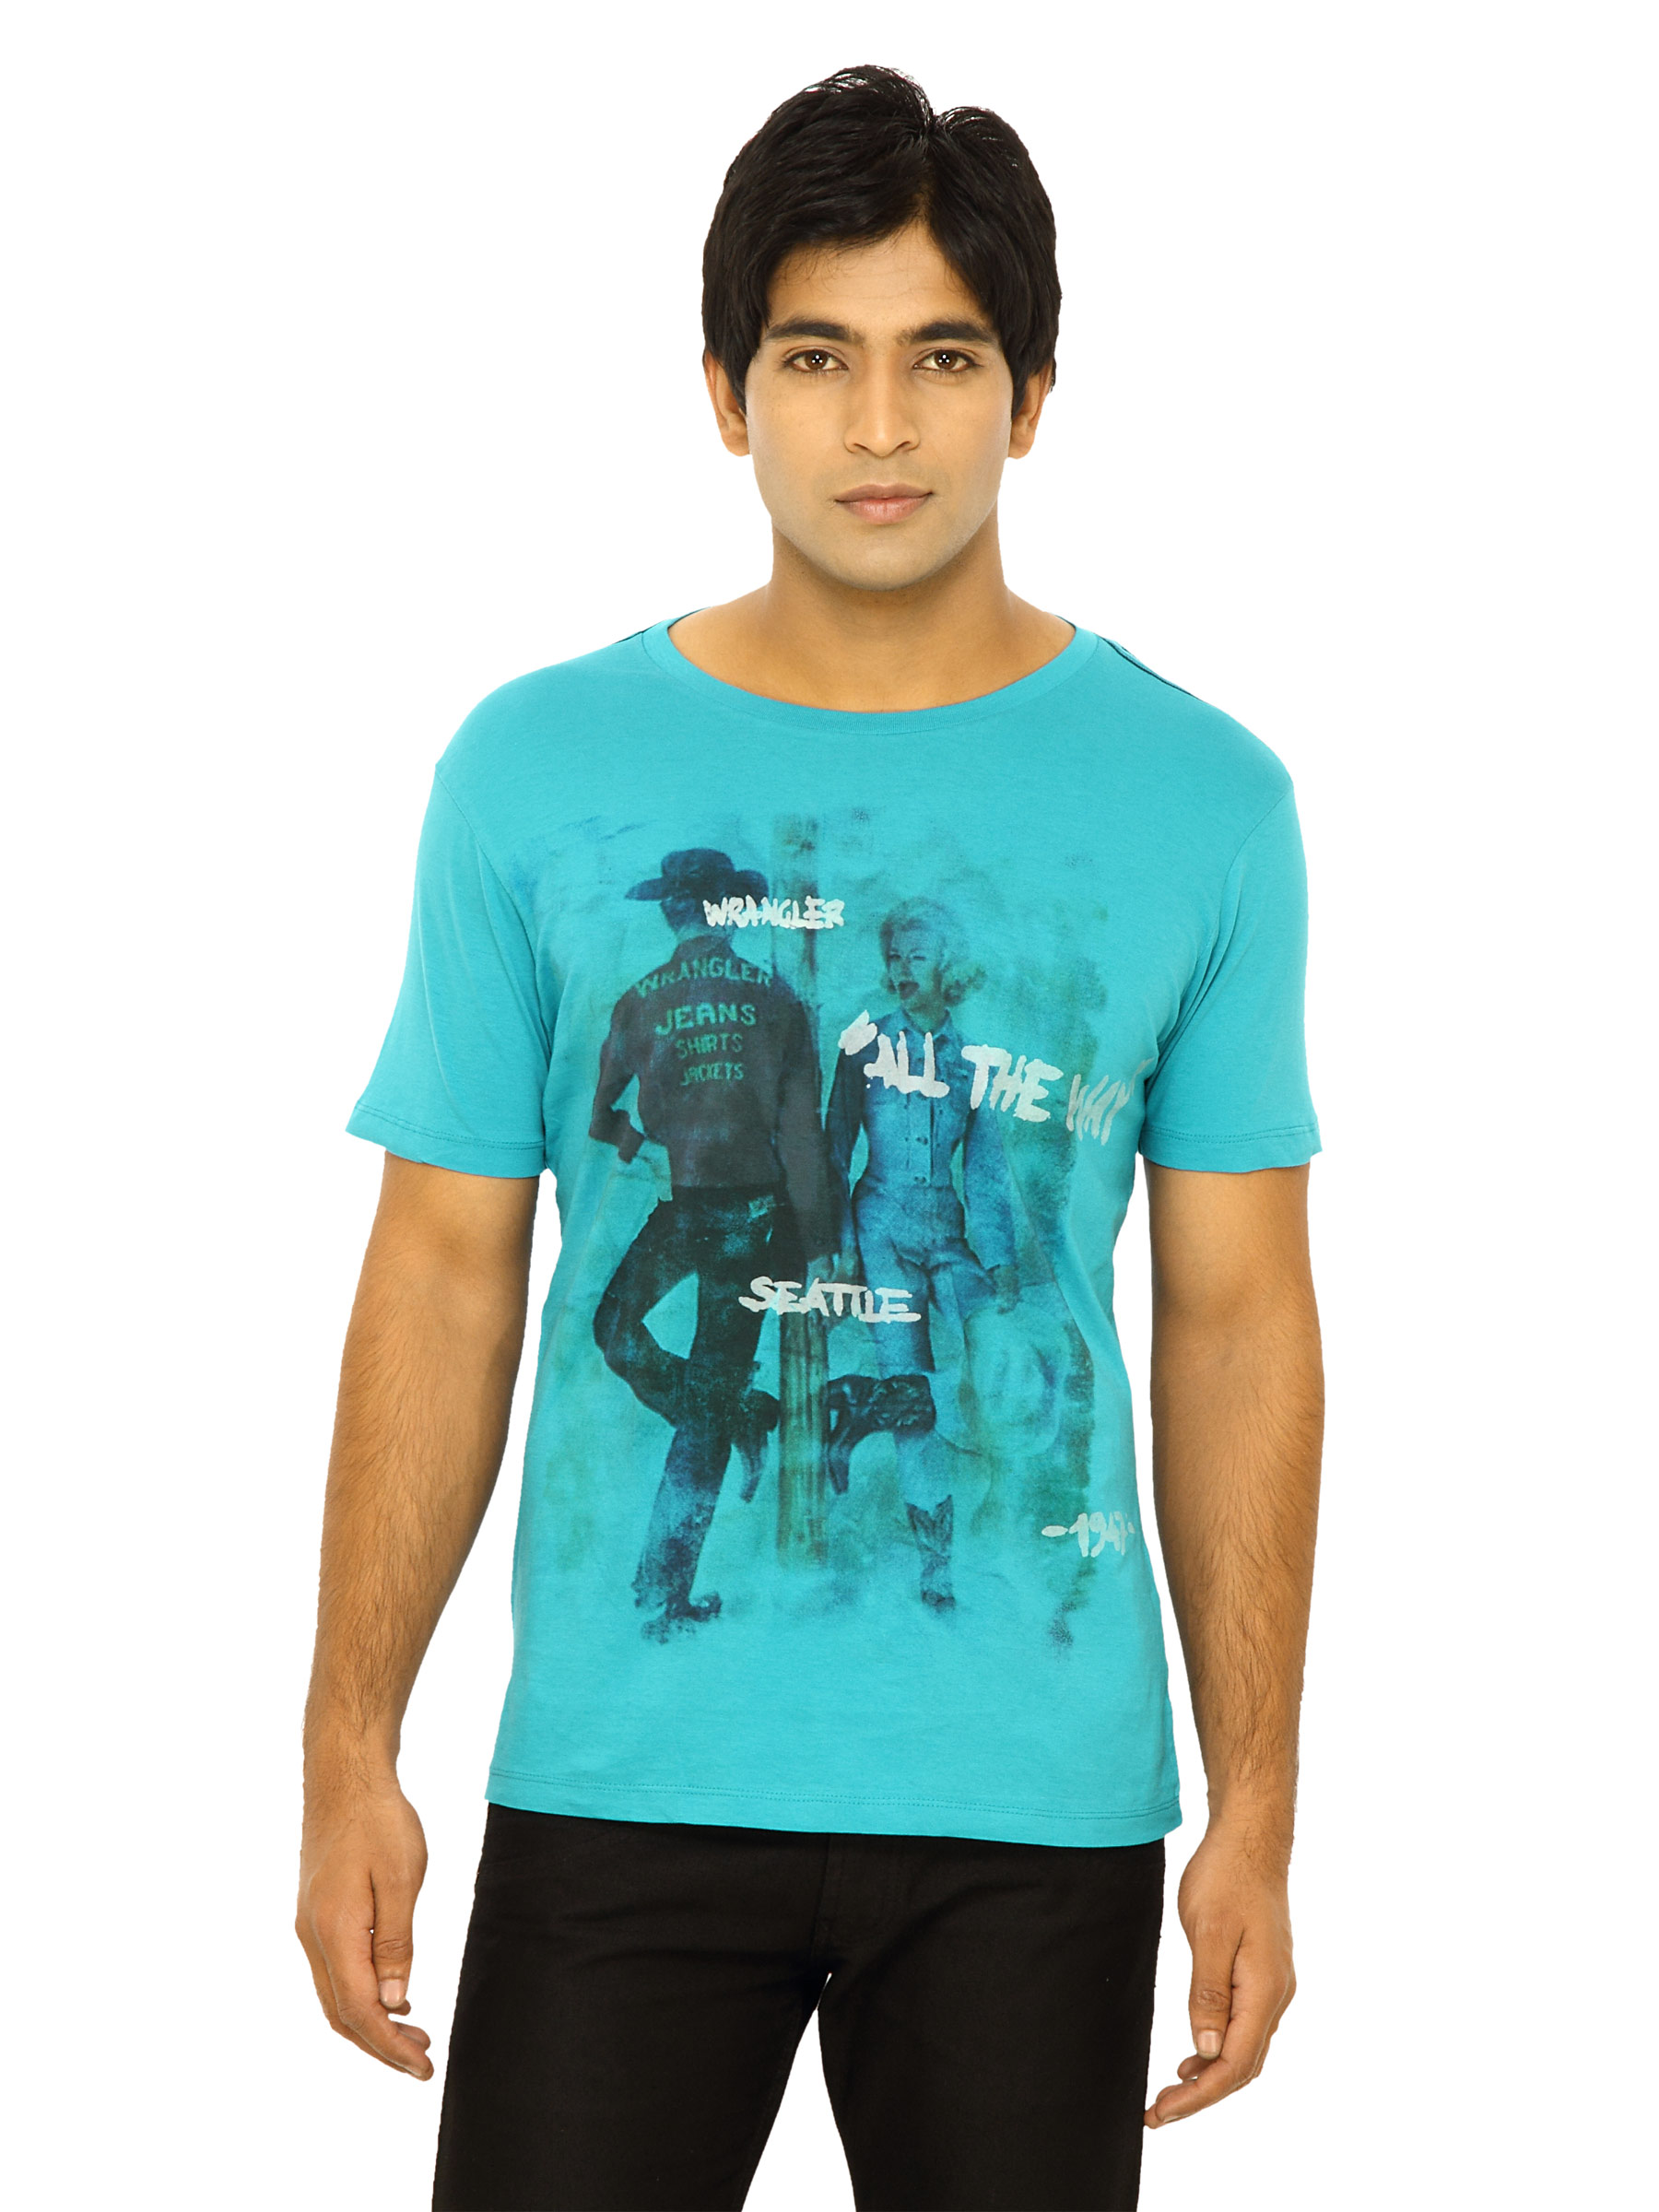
Wrangler Men Blue American Photo Print T-shirt
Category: Apparel / Topwear / Tshirts
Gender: Men
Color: Blue
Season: Fall 2011
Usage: Casual